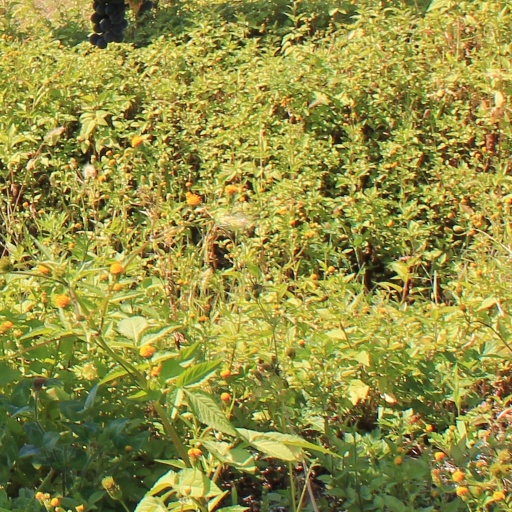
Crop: grape